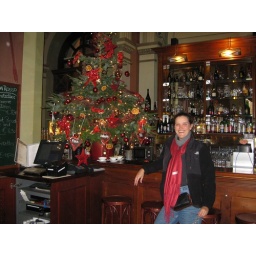
relaxing at a bar and coffee house in Frankfurt